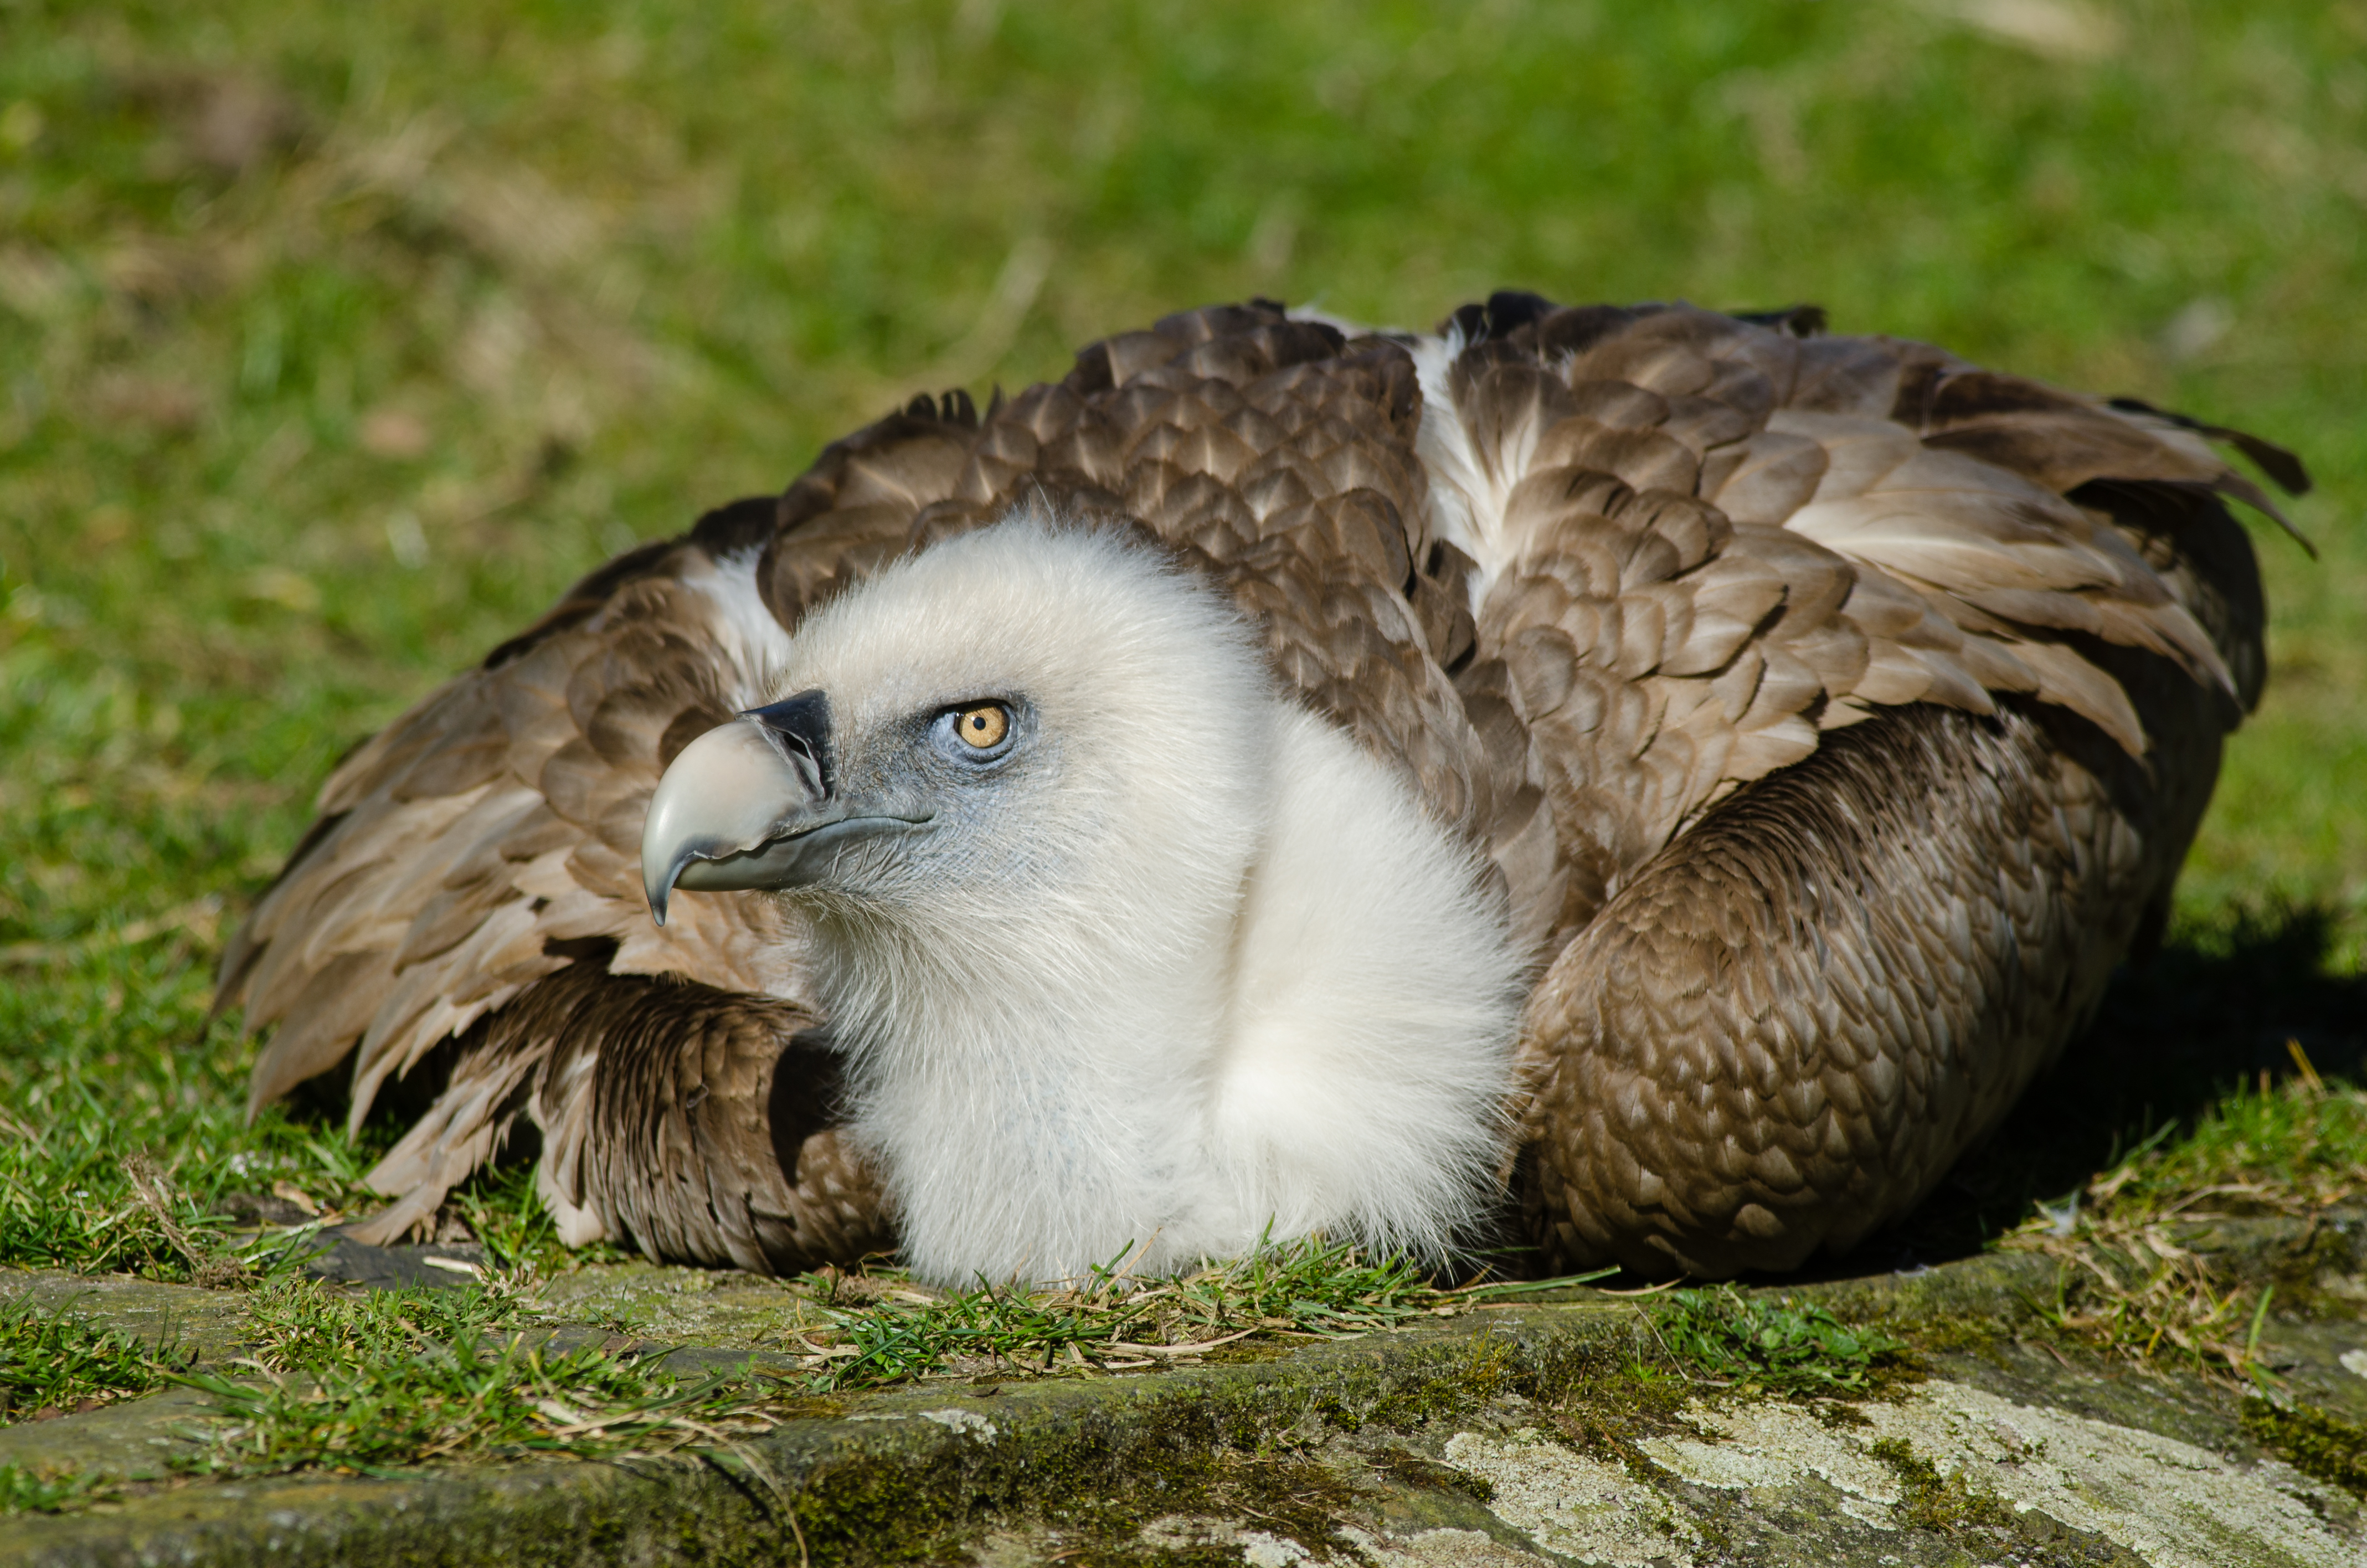
bird, wing, wildlife, beak, fauna, bird of prey, vertebrate, sparrow, falcon